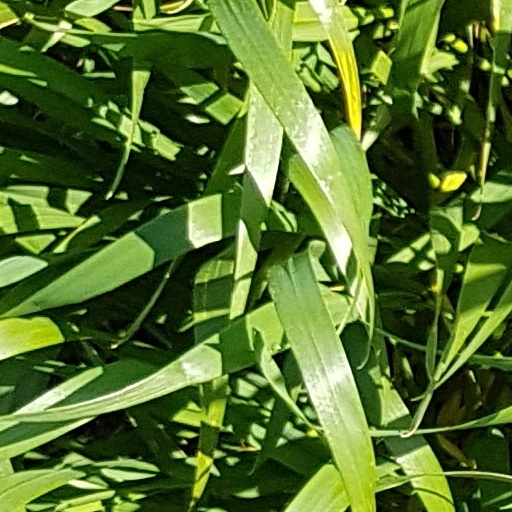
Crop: wheat